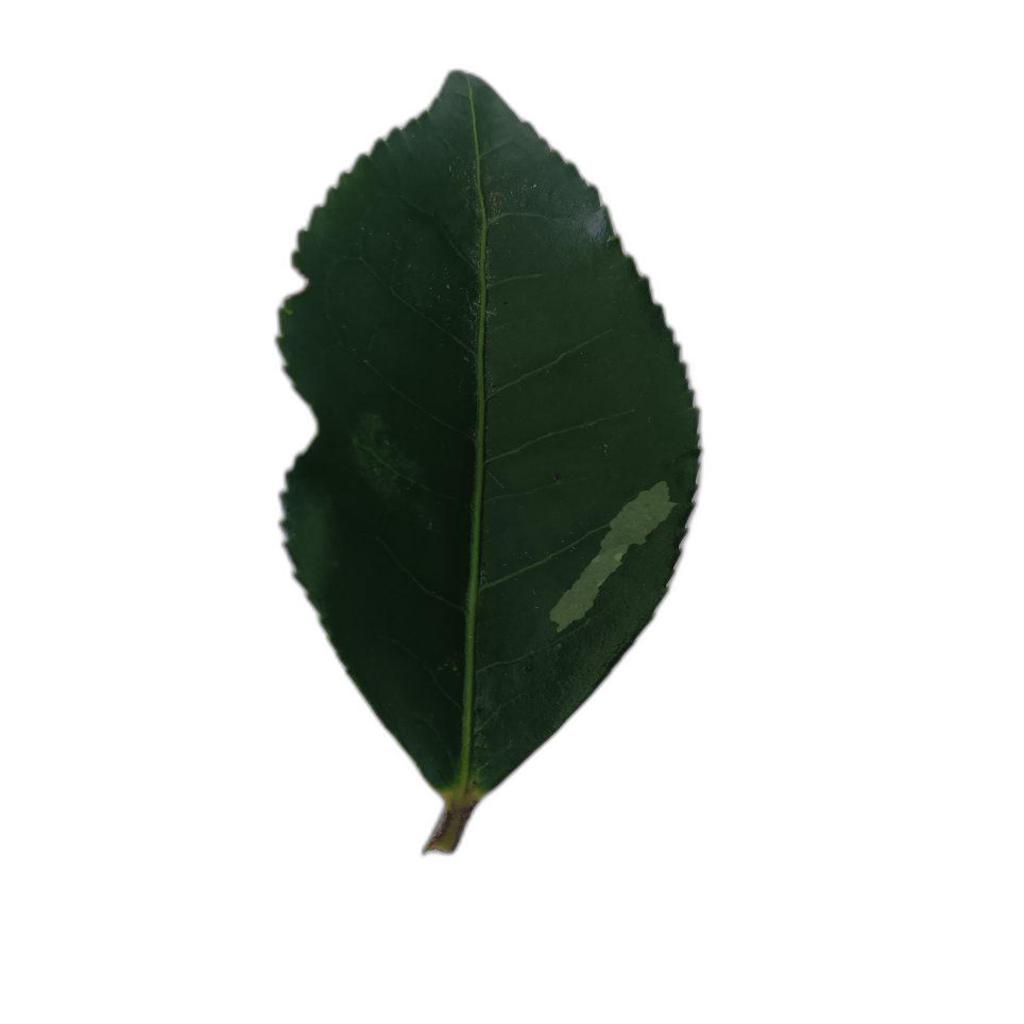
Label: Healthy